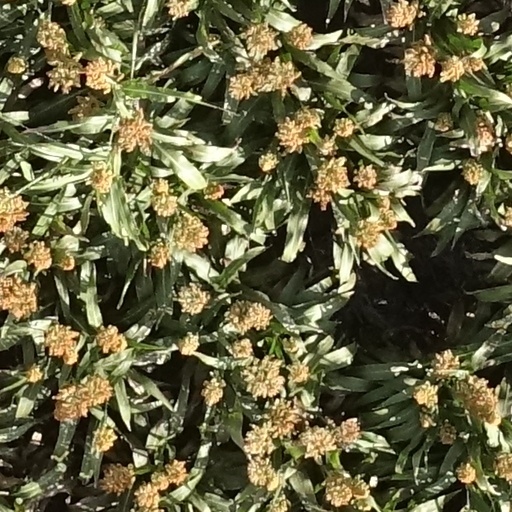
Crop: sorghum